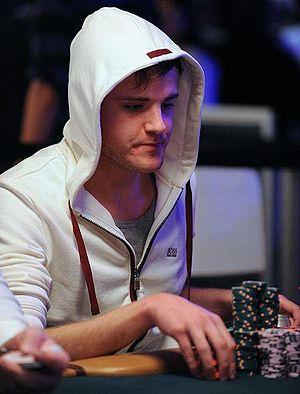
Pius Heinz, né le 4 mai 1989 à Odendorf, est un joueur de poker allemand, vainqueur du Main Event des World Series of Poker 2011. Il est le premier allemand à gagner le bracelet du Main Event.